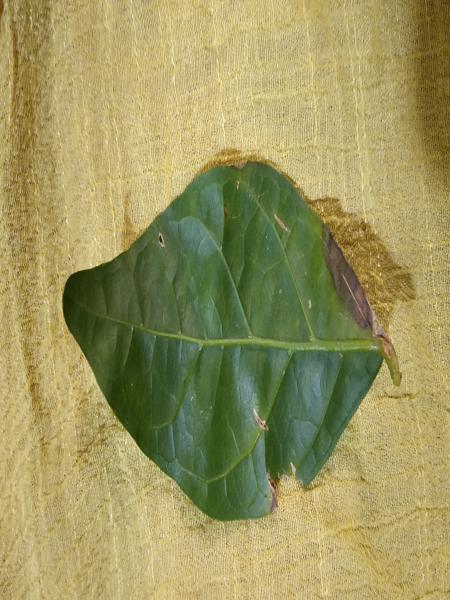
Plant: Jasmine